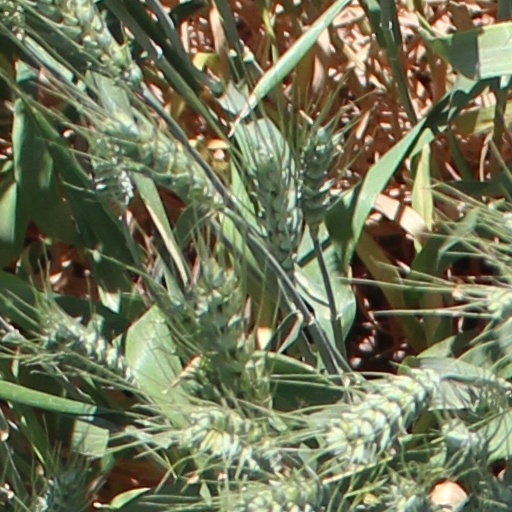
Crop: wheat